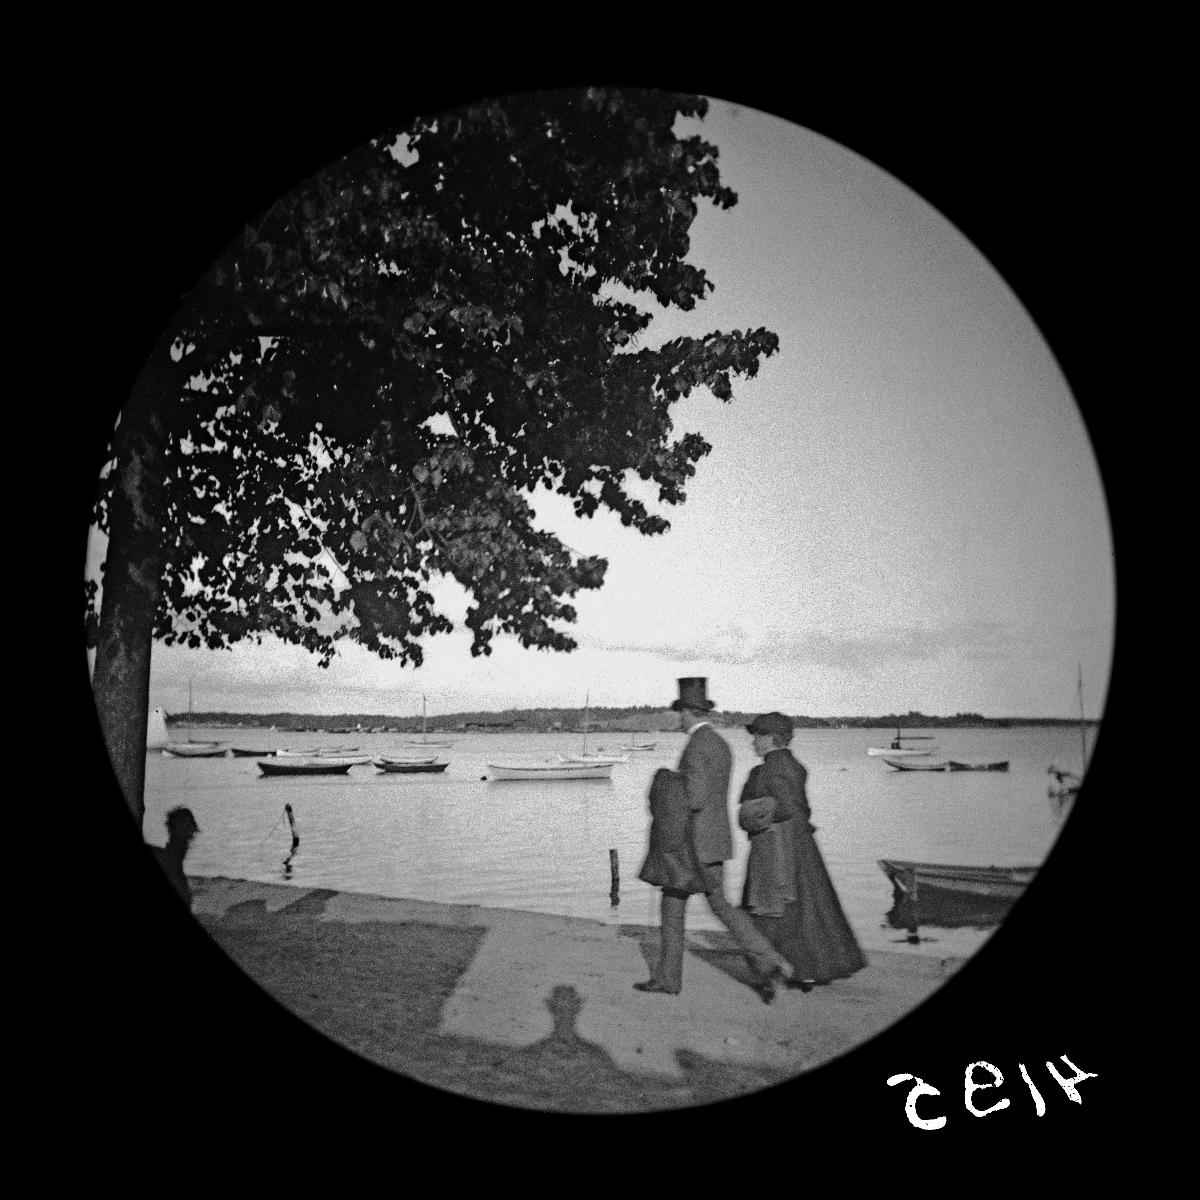
Jalankulkijoita Pohjoissatamassa
sisällön kuvaus: Jalankulkijoita Pohjoissatamassa. Taustalla Korkeasaari ja Hylkysaari. mustavalkoinen
Kuvaaja: Wasastjerna, Nils Jakob, valokuvaaja
Ajankohta: kuvausaika 1889 toukokuu
Paikka: Suomi, Uusimaa, Helsinki, Kruununhaka Helsinki
Aiheet: jalankulkijat, vesistöt, meret, rannat, veneet, saaret